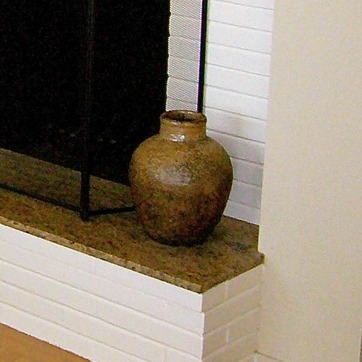
Material: ceramic